Comet (retailer)

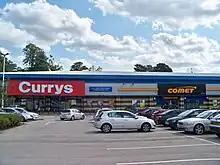
A Comet branch next to rivals Currys in Guiseley, West Yorkshire.

In June 2009, KESA posted a pre tax loss of £81.8 million in the 12 months to 30 April 2009, compared to a profit of £128.8 million in the previous year. Over the same period, Comet's retail profit fell by 76.5% to £10.1 million. In April 2010, United States-based Best Buy, the world's largest electrical goods retailer, opened its first store in Thurrock, Essex, with a plan to open one hundred out-of-town warehouses over the following four years.